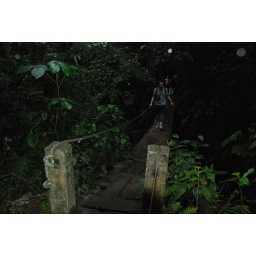
rope bridge in cloud forest